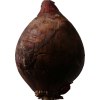
Label: red_onion